Ray Gigant

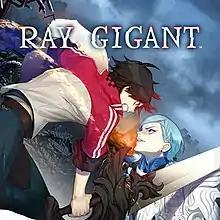

is a role-playing video game developed by Experience. The game was published in Japan by Bandai Namco Entertainment in 2015, and published digitally in North America, Europe, and Australia by Acttil on May 3, 2016.